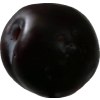
Label: plum